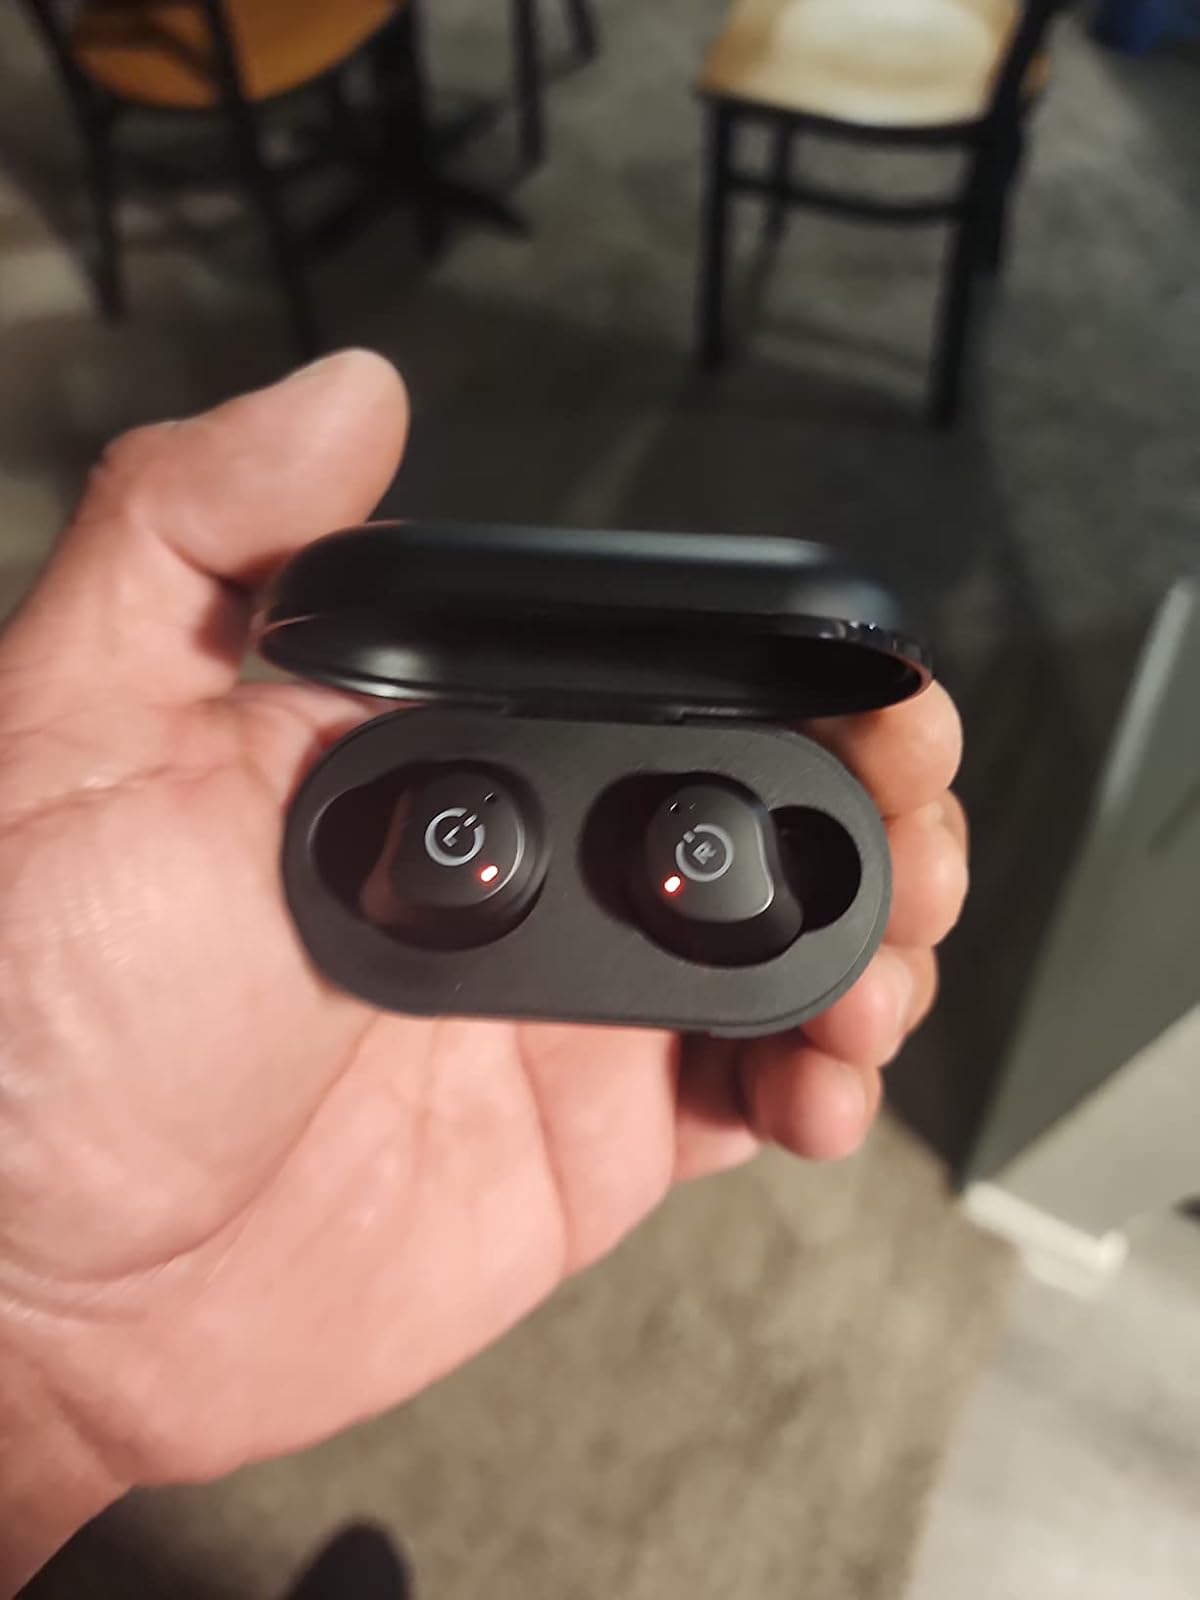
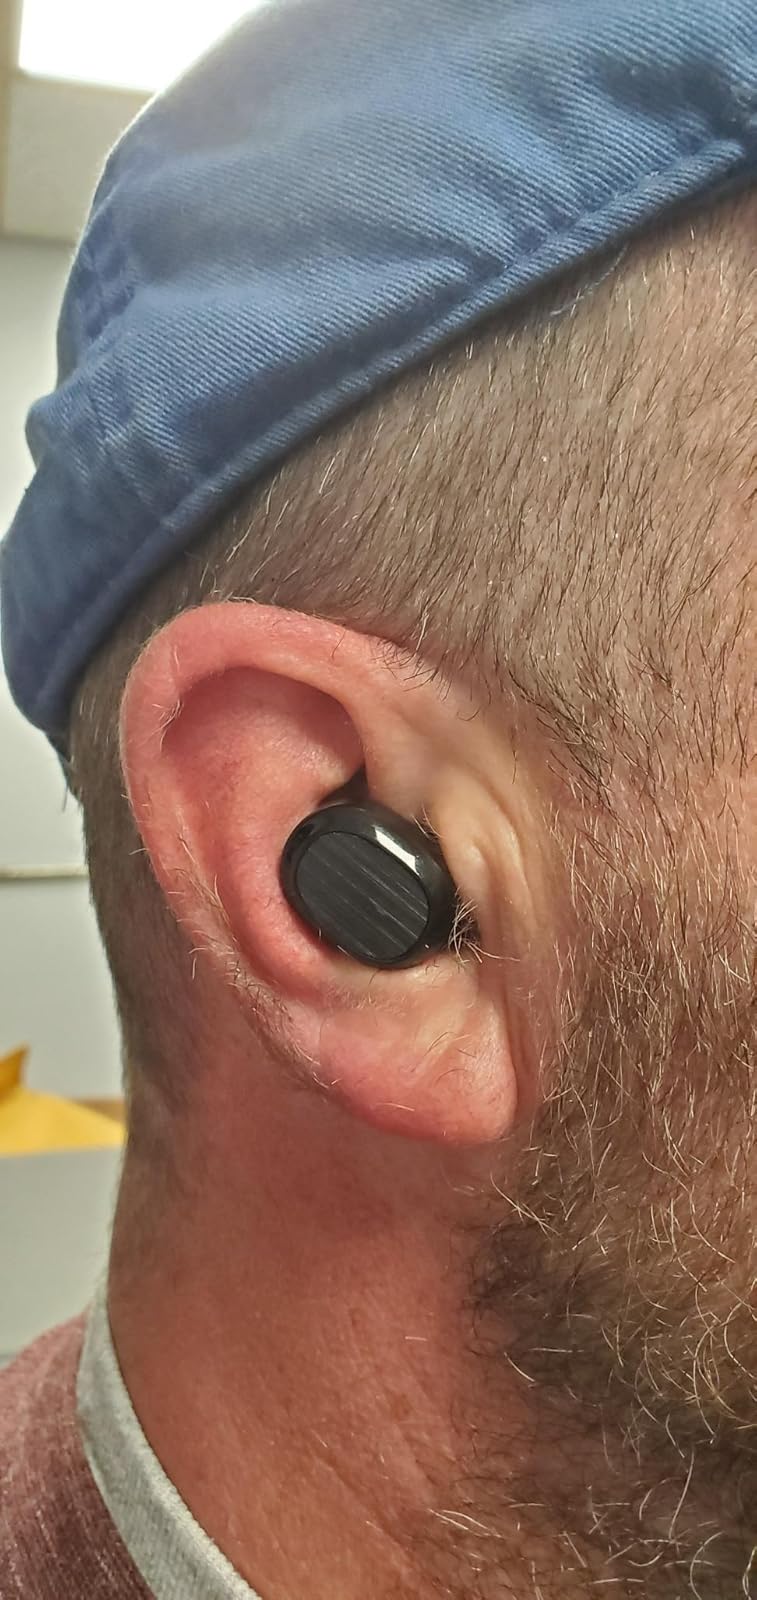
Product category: earbuds
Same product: no